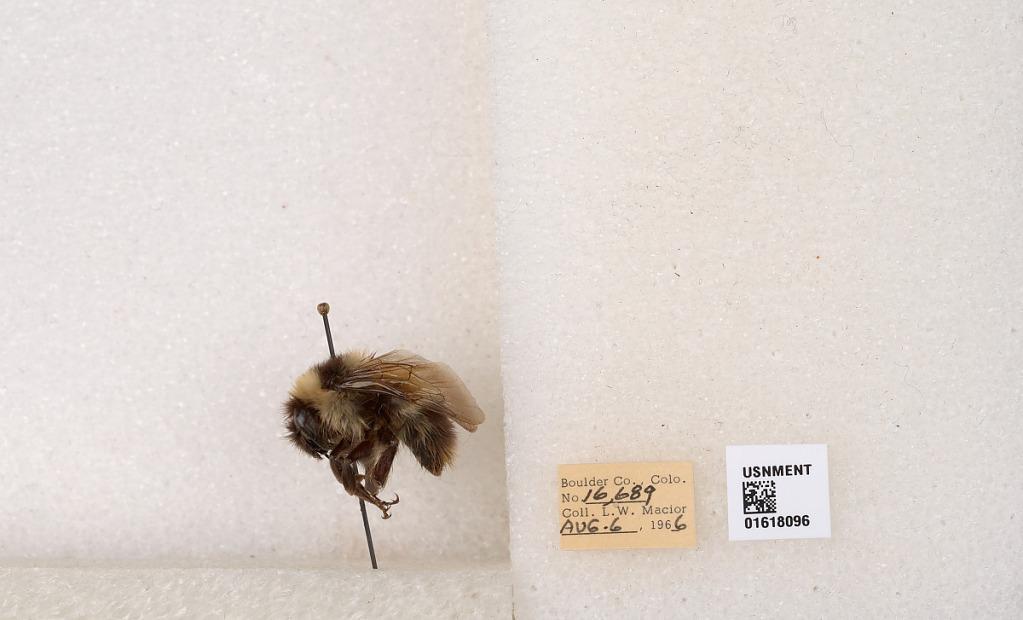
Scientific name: Bombus kirbyellus
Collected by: L. Macior
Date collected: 1966-8-6
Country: United States
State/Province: Colorado
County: Boulder
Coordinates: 40.0925, -105.358